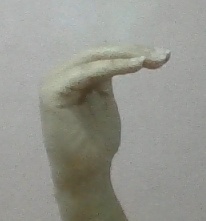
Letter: haa